Gary Sheffield

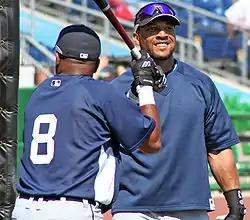
Sheffield (right) with the Tigers in .

On November 10, 2006, the Yankees traded Sheffield to the Detroit Tigers for minor league pitchers Humberto Sánchez, Kevin Whelan, and Anthony Claggett. After the trade, Sheffield agreed to a two-year, $28 million extension. In his first season with the Tigers, he hit 25 home runs with 75 RBIs and a .265 batting average. Sheffield also hit his first triple since 2004 and stole 20 bases for the first time since 1990. He was also one of six batters in the AL with least 20 home runs and 20 stolen bases, along with Alex Rodriguez, Grady Sizemore, Ian Kinsler, B.J. Upton and teammate at the time Curtis Granderson.